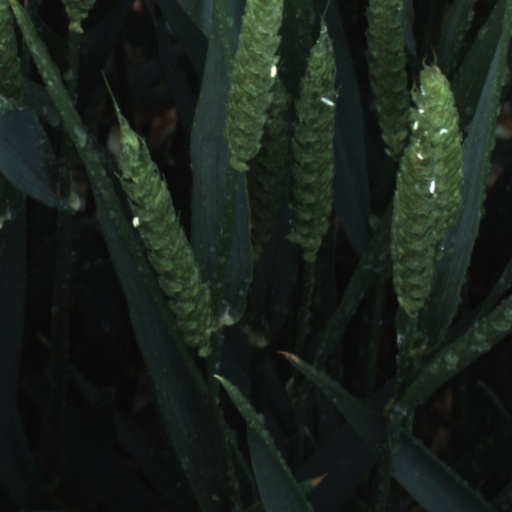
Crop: wheat